Rose

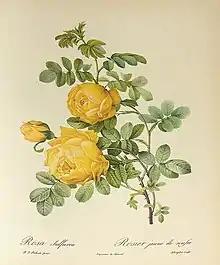
"Rosa hemisphaerica" (syn.: "R. sulphurea"), watercolor by Pierre-Joseph Redouté (1759–1840)

The long cultural history of the rose has led to it being used often as a symbol. In ancient Greece, the rose was closely associated with the goddess Aphrodite. In the "Iliad", Aphrodite protects the body of Hector using the "immortal oil of the rose" and the archaic Greek lyric poet Ibycus praises a beautiful youth saying that Aphrodite nursed him "among rose blossoms". The second-century AD Greek travel writer Pausanias associates the rose with the story of Adonis and states that the rose is red because Aphrodite wounded herself on one of its thorns and stained the flower red with her blood. Book Eleven of the ancient Roman novel "The Golden Ass" by Apuleius contains a scene in which the goddess Isis, who is identified with Venus, instructs the main character, Lucius, who has been transformed into a donkey, to eat rose petals from a crown of roses worn by a priest as part of a religious procession in order to regain his humanity. French writer René Rapin invented a myth in which a beautiful Corinthian queen named Rhodanthe ("she with rose flowers") was besieged inside a temple of Artemis by three ardent suitors who wished to worship her as a goddess; the god Apollo then transformed her into a rosebush.